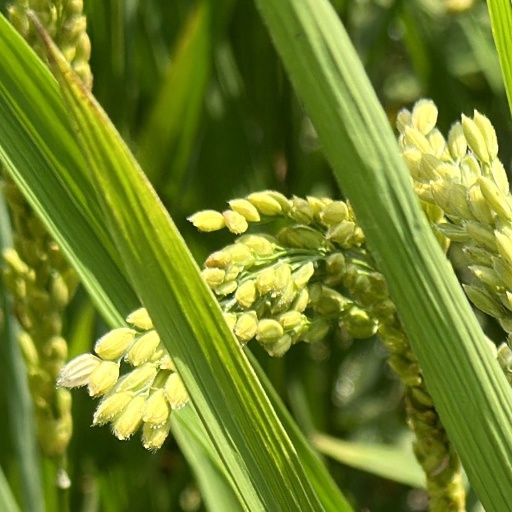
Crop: rice